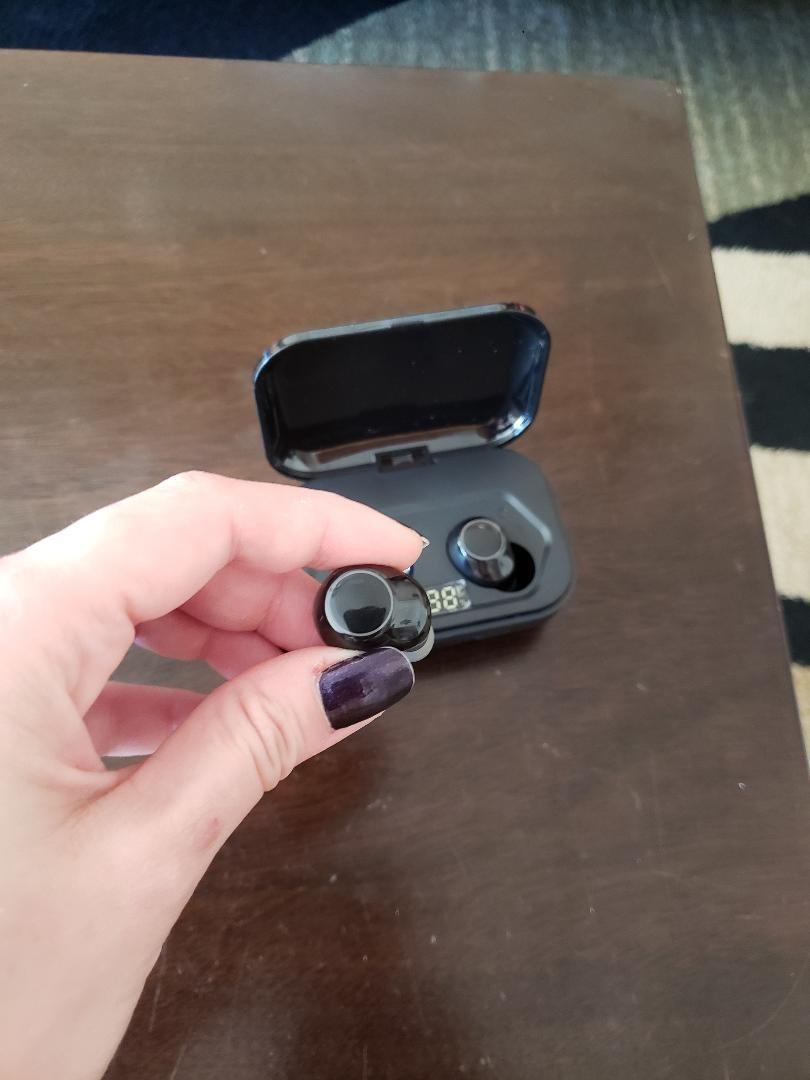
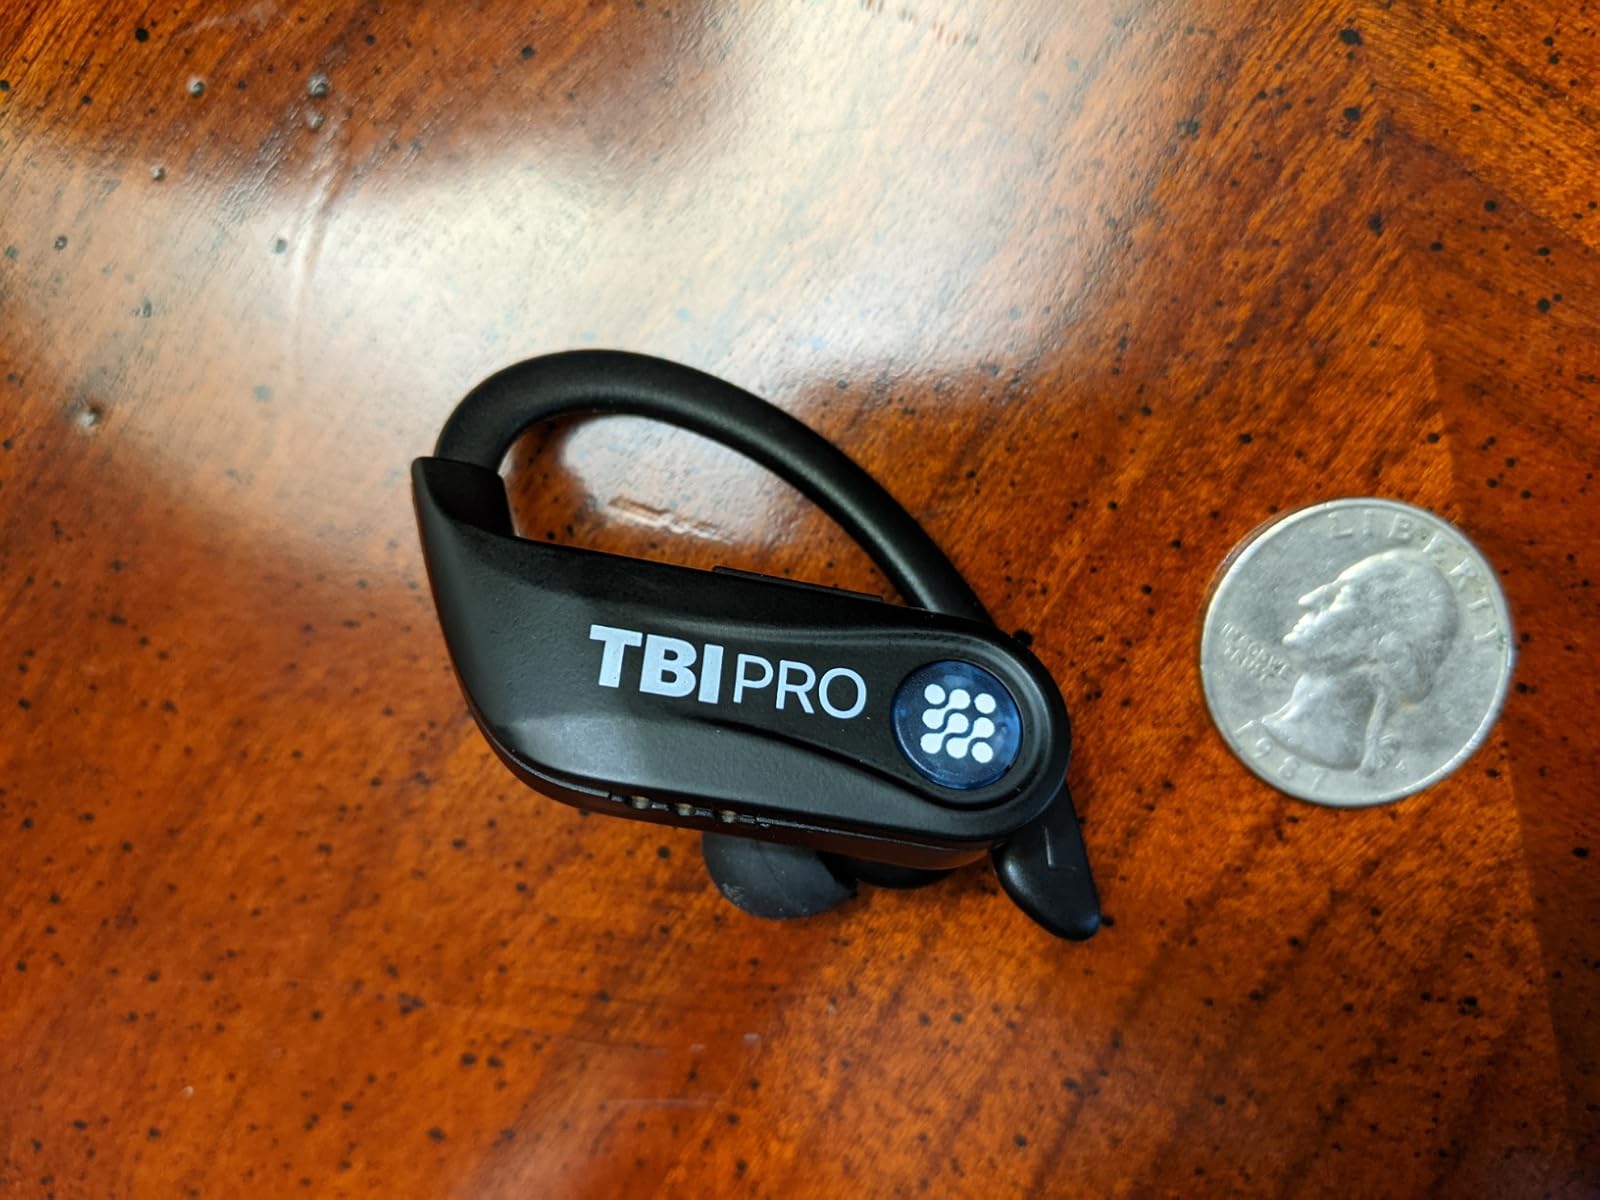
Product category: earbuds
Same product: no